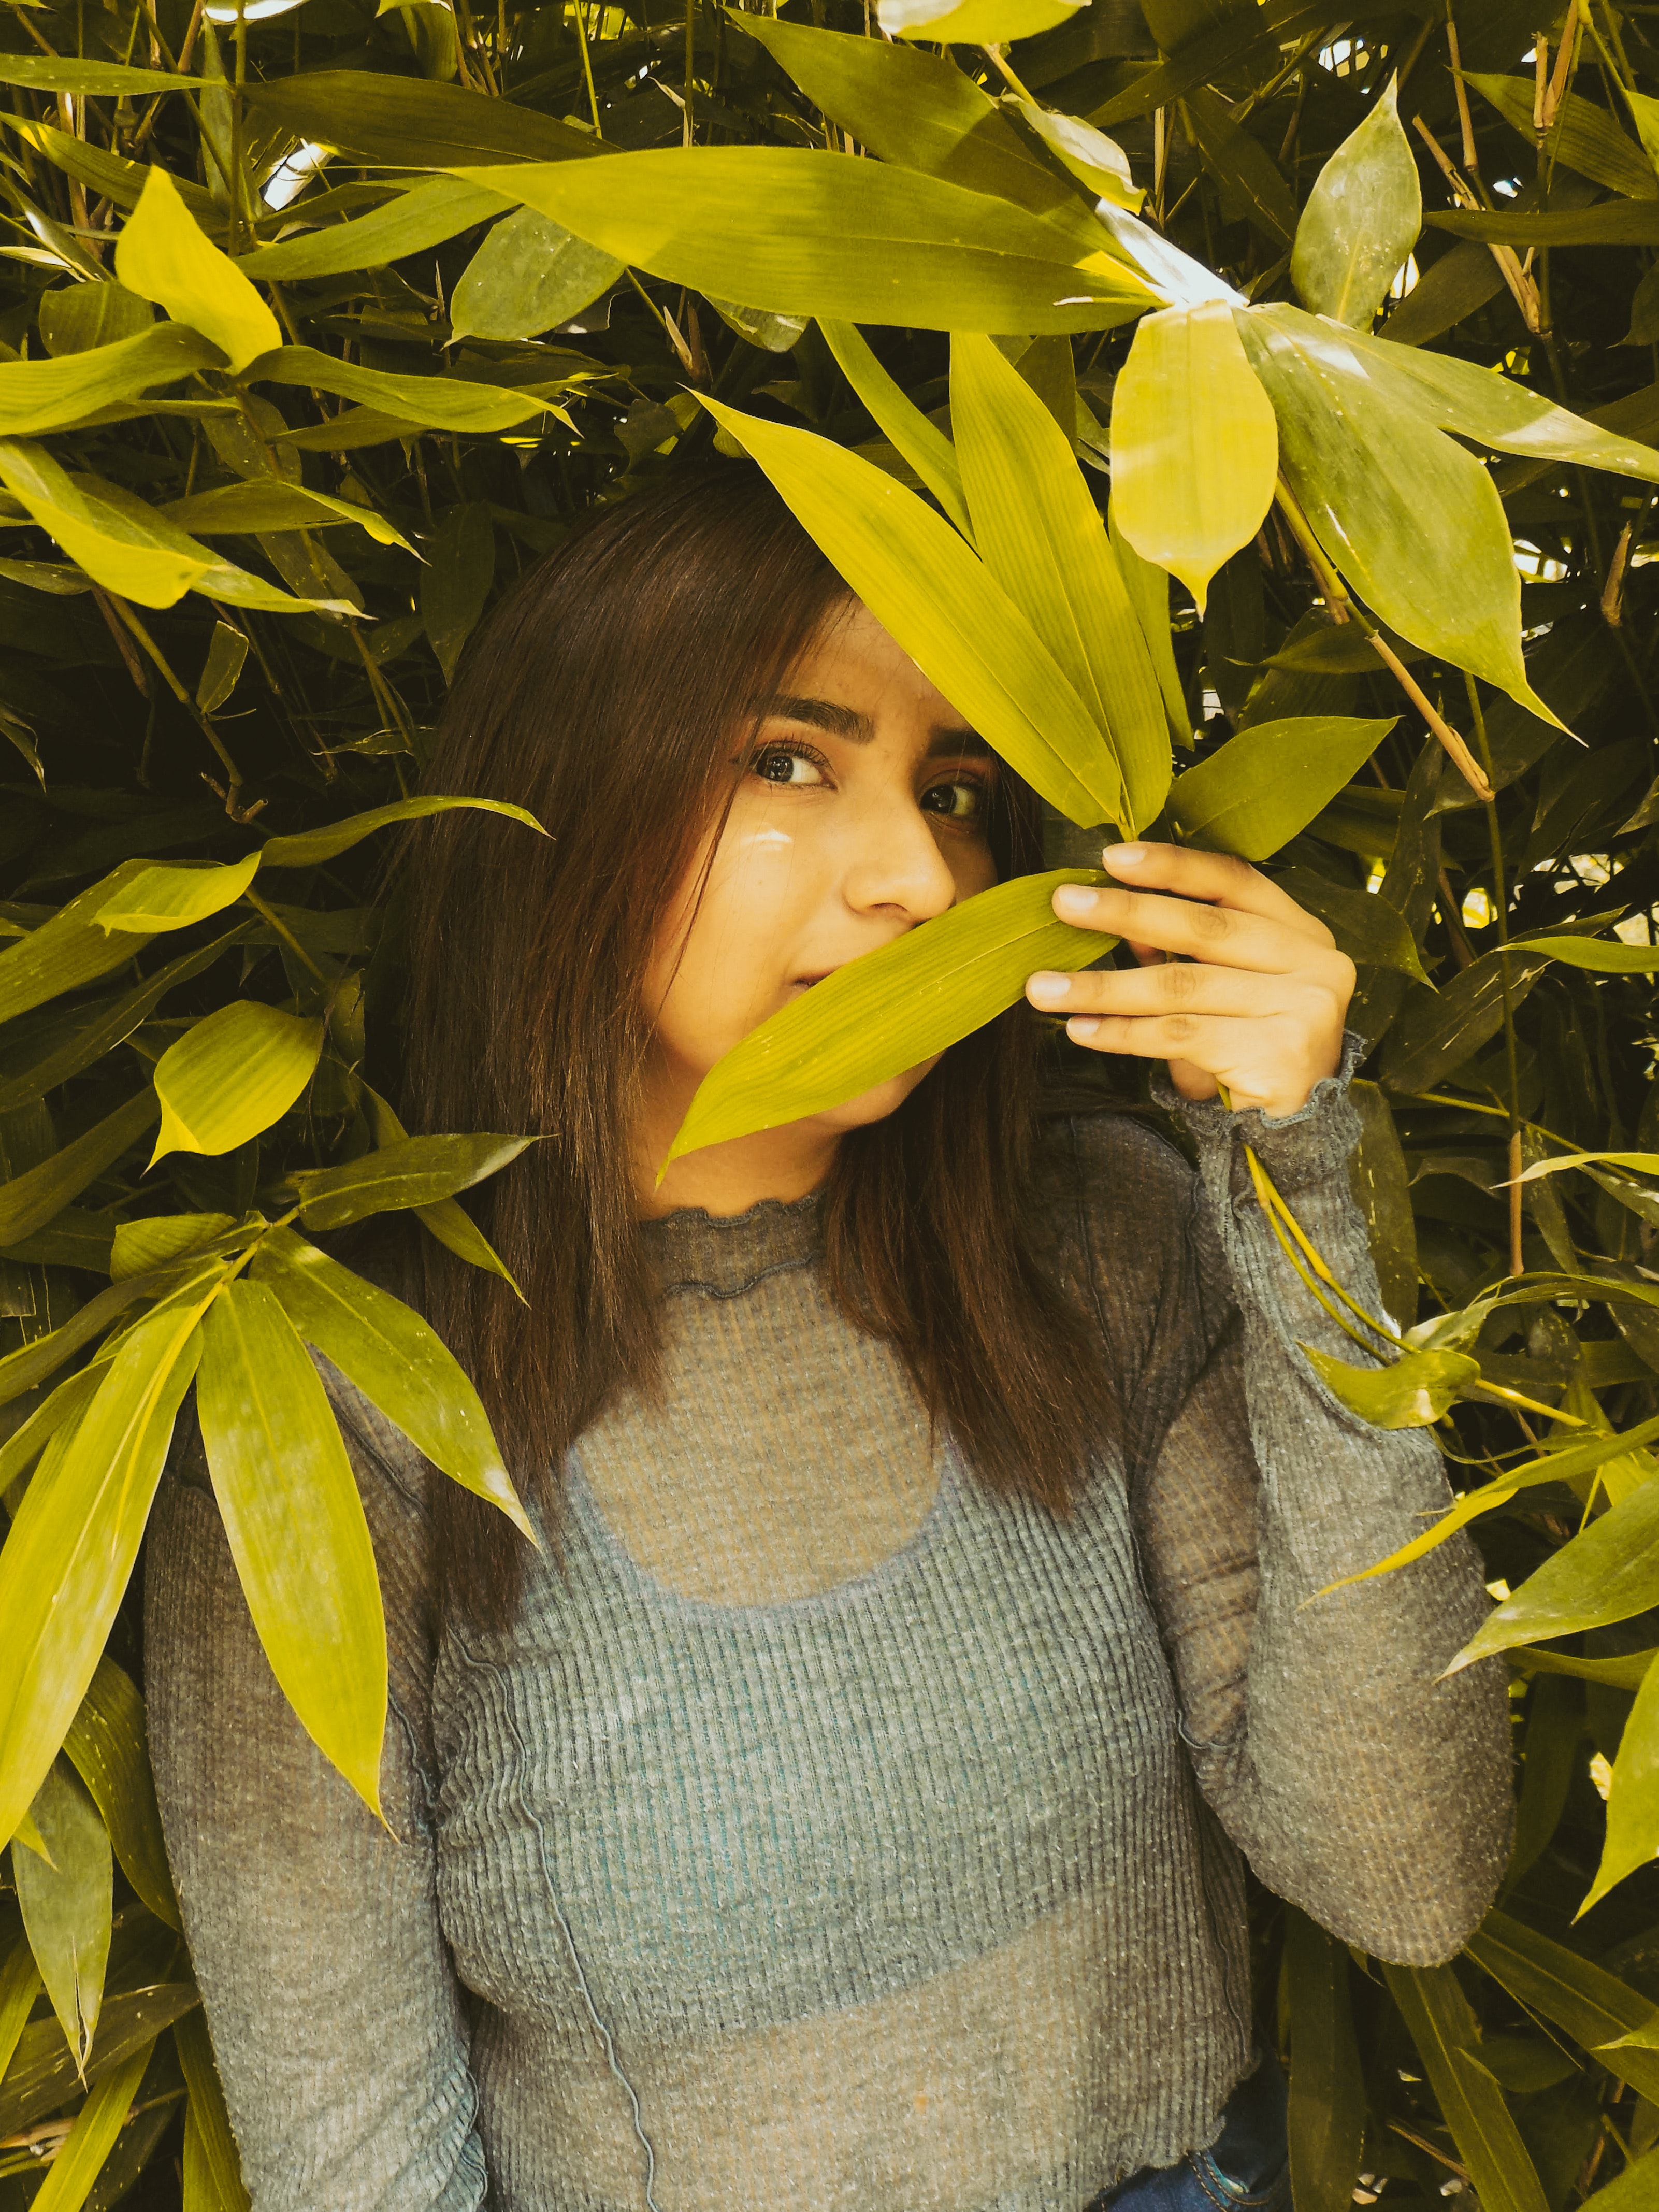
woman, lip, hairstyle, eye, People in nature, botany, leaf, branch, flash photography, happy, yellow, sunlight, plant, woody plant, black hair, grass, morning, terrestrial plant, long hair, Tints and shades, flowering plant, petal, fashion accessory, deciduous, portrait photography, jewellery, portrait, autumn, photo shoot, plant stem, necklace